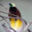
Label: bird